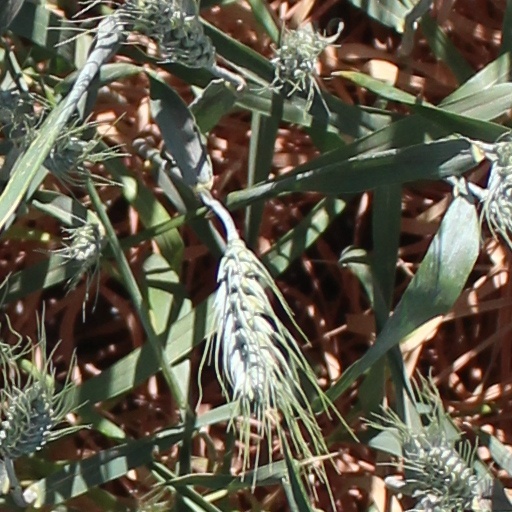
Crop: wheat